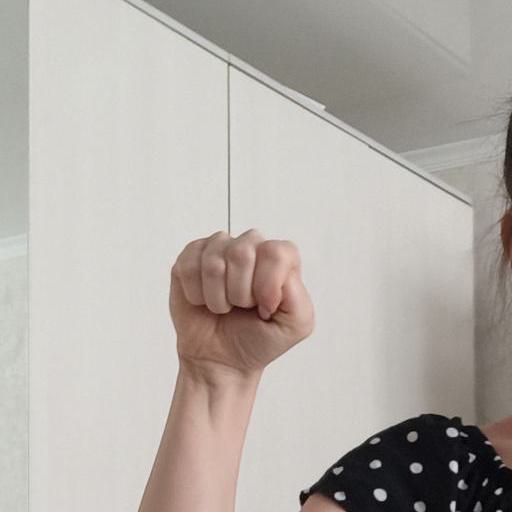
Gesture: fist